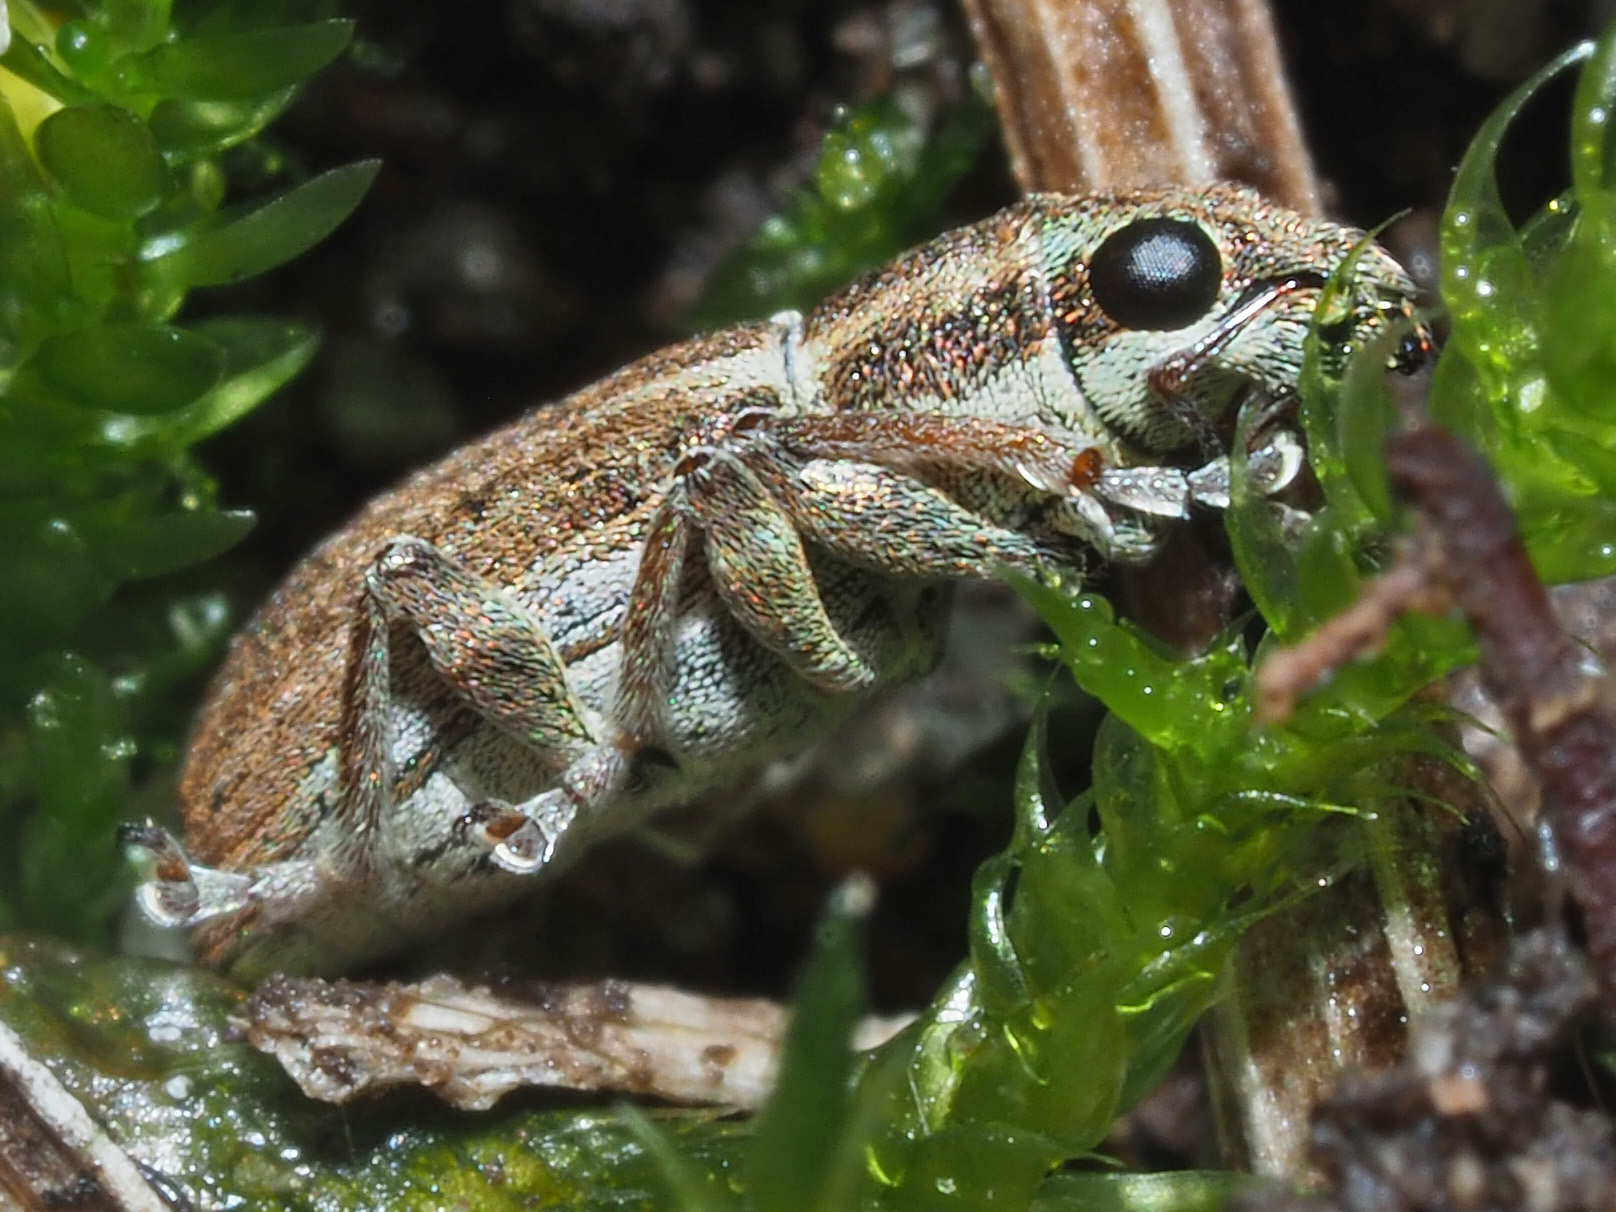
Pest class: pea_leaf_weevil